Franco and Ciccio

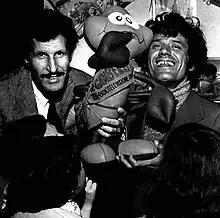
Franco and Ciccio

Franco instead admired Buster Keaton, who he considered even better than Chaplin. His dream was to act alongside him, and did so in 1966. In the early years of theatre, Franco was often compared to Jerry Lewis.